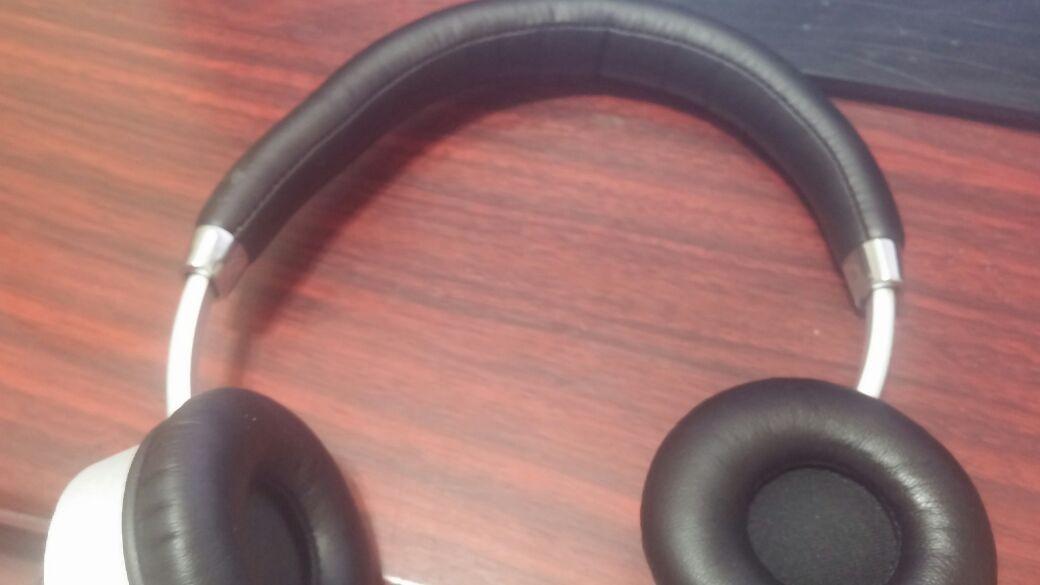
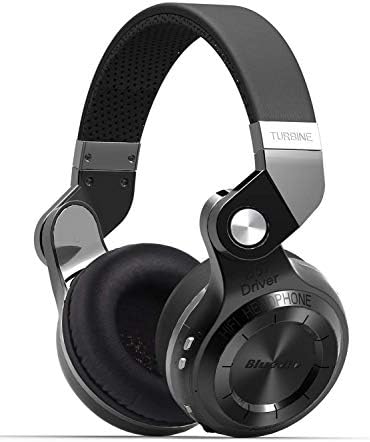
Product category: headphones
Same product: no